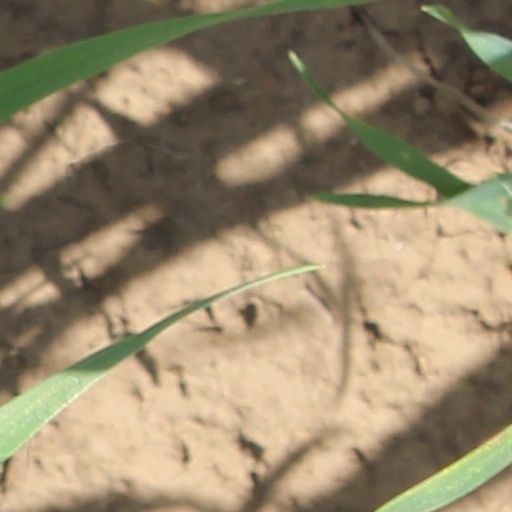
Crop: wheat